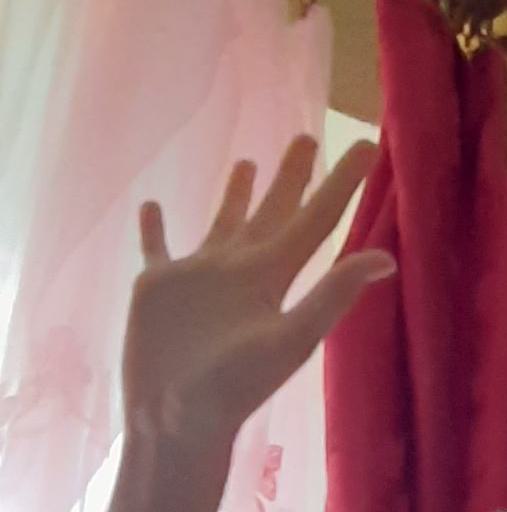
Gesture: palm